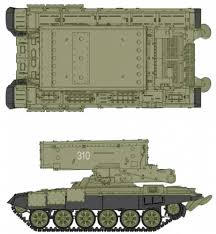
Label: TOS-1